Pleiades

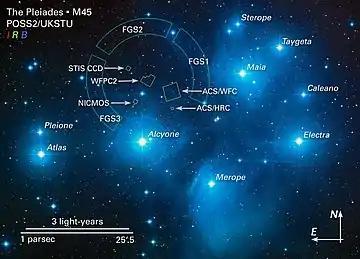
A map of the Pleiades

The cluster core radius is approximately 8 light-years and tidal radius is approximately 43 light-years. The cluster contains more than 1,000 statistically confirmed members, not counting the number that would be added if all binary stars could be resolved. Its light is dominated by young, hot blue stars, up to 14 of which may be seen with the naked eye, depending on local observing conditions and visual acuity of the observer. The brightest stars form a shape somewhat similar to that of Ursa Major and Ursa Minor. The total mass contained in the cluster is estimated to be approximately 800 solar masses and is dominated by fainter and redder stars. An estimate of the frequency of binary stars in the Pleiades is approximately 57%.